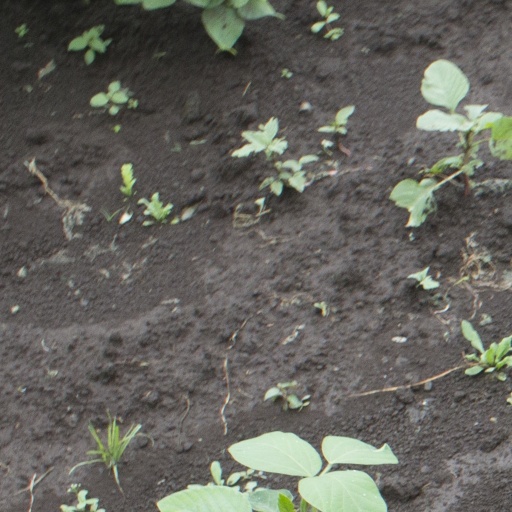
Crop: soybean